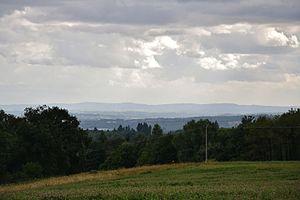
Les hauteurs de la forêt des Cars et de la forêt de Lastours (monts de Châlus) depuis le puy du Fros (537 m.), commune de Saint-Sylvestre (Haute-Vienne, France)
Les monts de Châlus, parfois appelés massif des Cars, sont avec les monts de Blond, plus au nord, les premiers contreforts occidentaux du Massif central et des monts du Limousin. Ils sont situés, comme leur nom l'indique, autour de la commune de Châlus, au sud-ouest du département de la Haute-Vienne, en Nouvelle-Aquitaine, mordant quelques communes du département de la Dordogne.